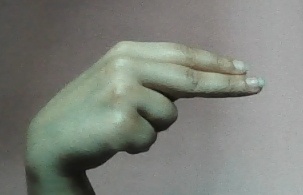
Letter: ain